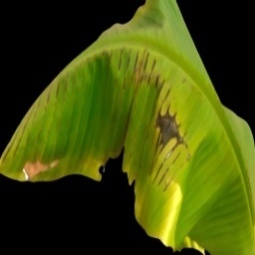
Label: Magnesium